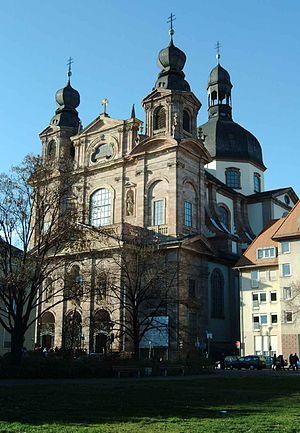
L'église des Jésuites est une église baroque faisant partie du doyenné catholique de Mannheim en Allemagne. Elle sert aussi à la communauté hispanophone de la ville.
Mannheim [ˈmanˌhaɪ̯m] est une ville industrielle du Land du Bade-Wurtemberg, dans le Sud-Ouest de l'Allemagne. Elle est une ville-arrondissement de l'aire urbaine Rhin-Neckar.